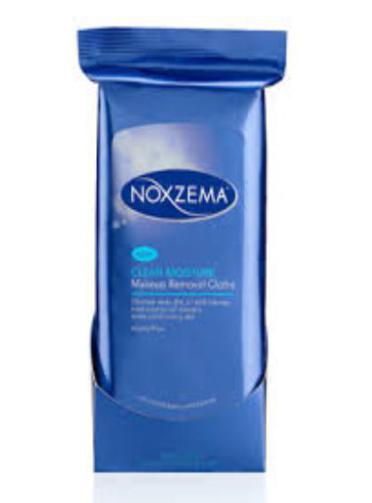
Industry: Necessities